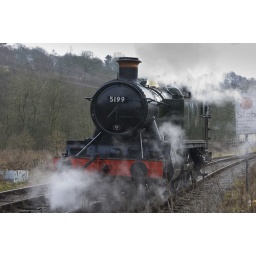
5199 backs off the train on its way to visit the water point, shrouded in steam.